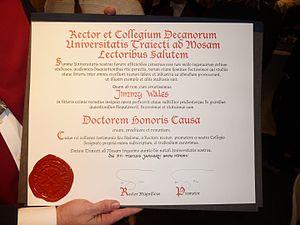
Un diplôme honorifique est un diplôme universitaire pour lequel une université a renoncé à toutes les exigences habituelles, telles que l' inscription, la fréquentation, les crédits de cours, une thèse et la réussite d' examens de synthèse. Il est également connu sous les expressions latines honoris causa ou ad honorem. Le diplôme est généralement un doctorat ou, plus rarement, une maîtrise, et peut être décerné à une personne qui n'a aucun lien préalable avec l'établissement universitaire ou qui n'a pas fait d'études postsecondaires antérieures. Voici un exemple d'identification d'un récipiendaire de ce prix: Doctorat en administration des affaires.